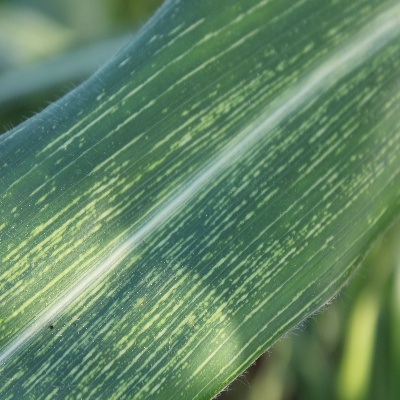
Crop: Maize
Condition: streak virus